Pierre Bossan

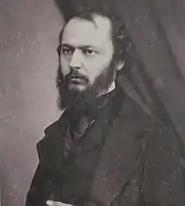
Pierre Bossan (date unknown)

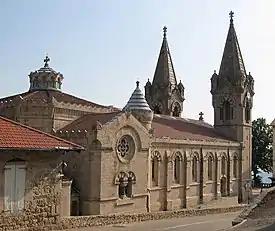

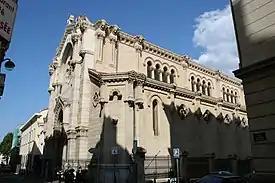
de Marseille

Pierre-Marie Bossan (23 July 1814, in Lyon – 23 July 1888, in La Ciotat) was a French historicist architect, a pupil of Henri Labrouste, specialising in ecclesiastical architecture.